Eusociality

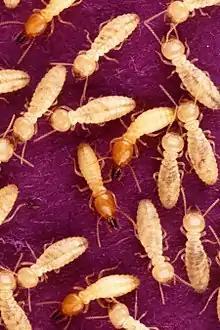
Termites live in large nests, with queen, king, soldier (red heads), and worker (pale heads) castes.

Termites (order Blattodea, infraorder Isoptera) make up another large portion of highly advanced eusocial animals. The colony is differentiated into various castes: the queen and king are the sole reproducing individuals; workers forage and maintain food and resources; and soldiers defend the colony against ant attacks. The latter two castes, which are sterile and perform highly specialized, complex social behaviors, are derived from different stages of pluripotent larvae produced by the reproductive caste. Some soldiers have jaws so enlarged (specialized for defense and attack) that they are unable to feed themselves and must be fed by workers.